Famine

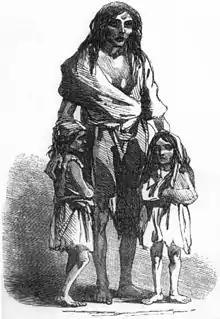
Depiction of victims of the Great Famine in Ireland, 1845–1849

The Persian famine of 1870–1872 is believed to have caused the death of 1.5 million persons (20–25% of the population) in Persia (present-day Iran).